God in the Baháʼí Faith

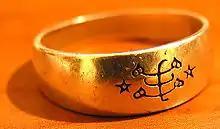
A ring engraved with the Ringstone Symbol, which symbolises the role of Manifestations in connecting God with his creation.

The Baháʼí teachings recognize the founders of the world's major religions as manifestations of the one same God, and regard them as the primary means of knowing God's attributes. Each revelation is thought to bring a greater degree of teachings and build upon those that came before, thus being essentially united in purpose. Several extant religions were mentioned by Baháʼu'lláh as being divinely revealed: Sabeanism (the religion of the Sabians), Hinduism, Zoroastrianism, Judaism, Buddhism, Christianity, and Islam. The divine origin of various other religions, that have since been lost to history, is assumed.